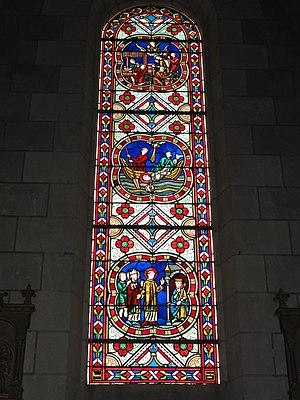
Veigné (Indre-et-Loire) église, vitrail 08
L'église Saint-Maixent est une église catholique située à Veigné, en France.